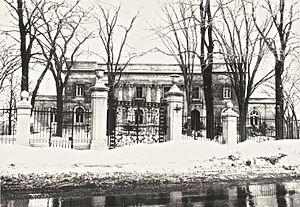
Vue depuis la rue Sherbrooke Est, Château Dufresne, 4040 rue Sherbrooke Est, Montréal, Québec, Canada.
Le Château Dufresne est un domaine constitué de deux maisons bourgeoises jumelées situées dans l’arrondissement Mercier-Hochelaga-Maisonneuve de la ville de Montréal au Canada.